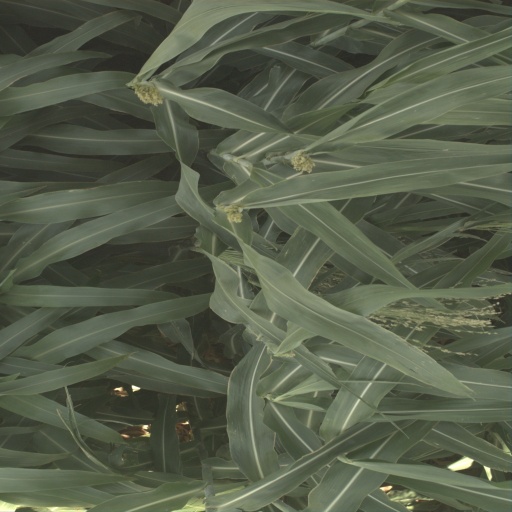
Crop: sorghum